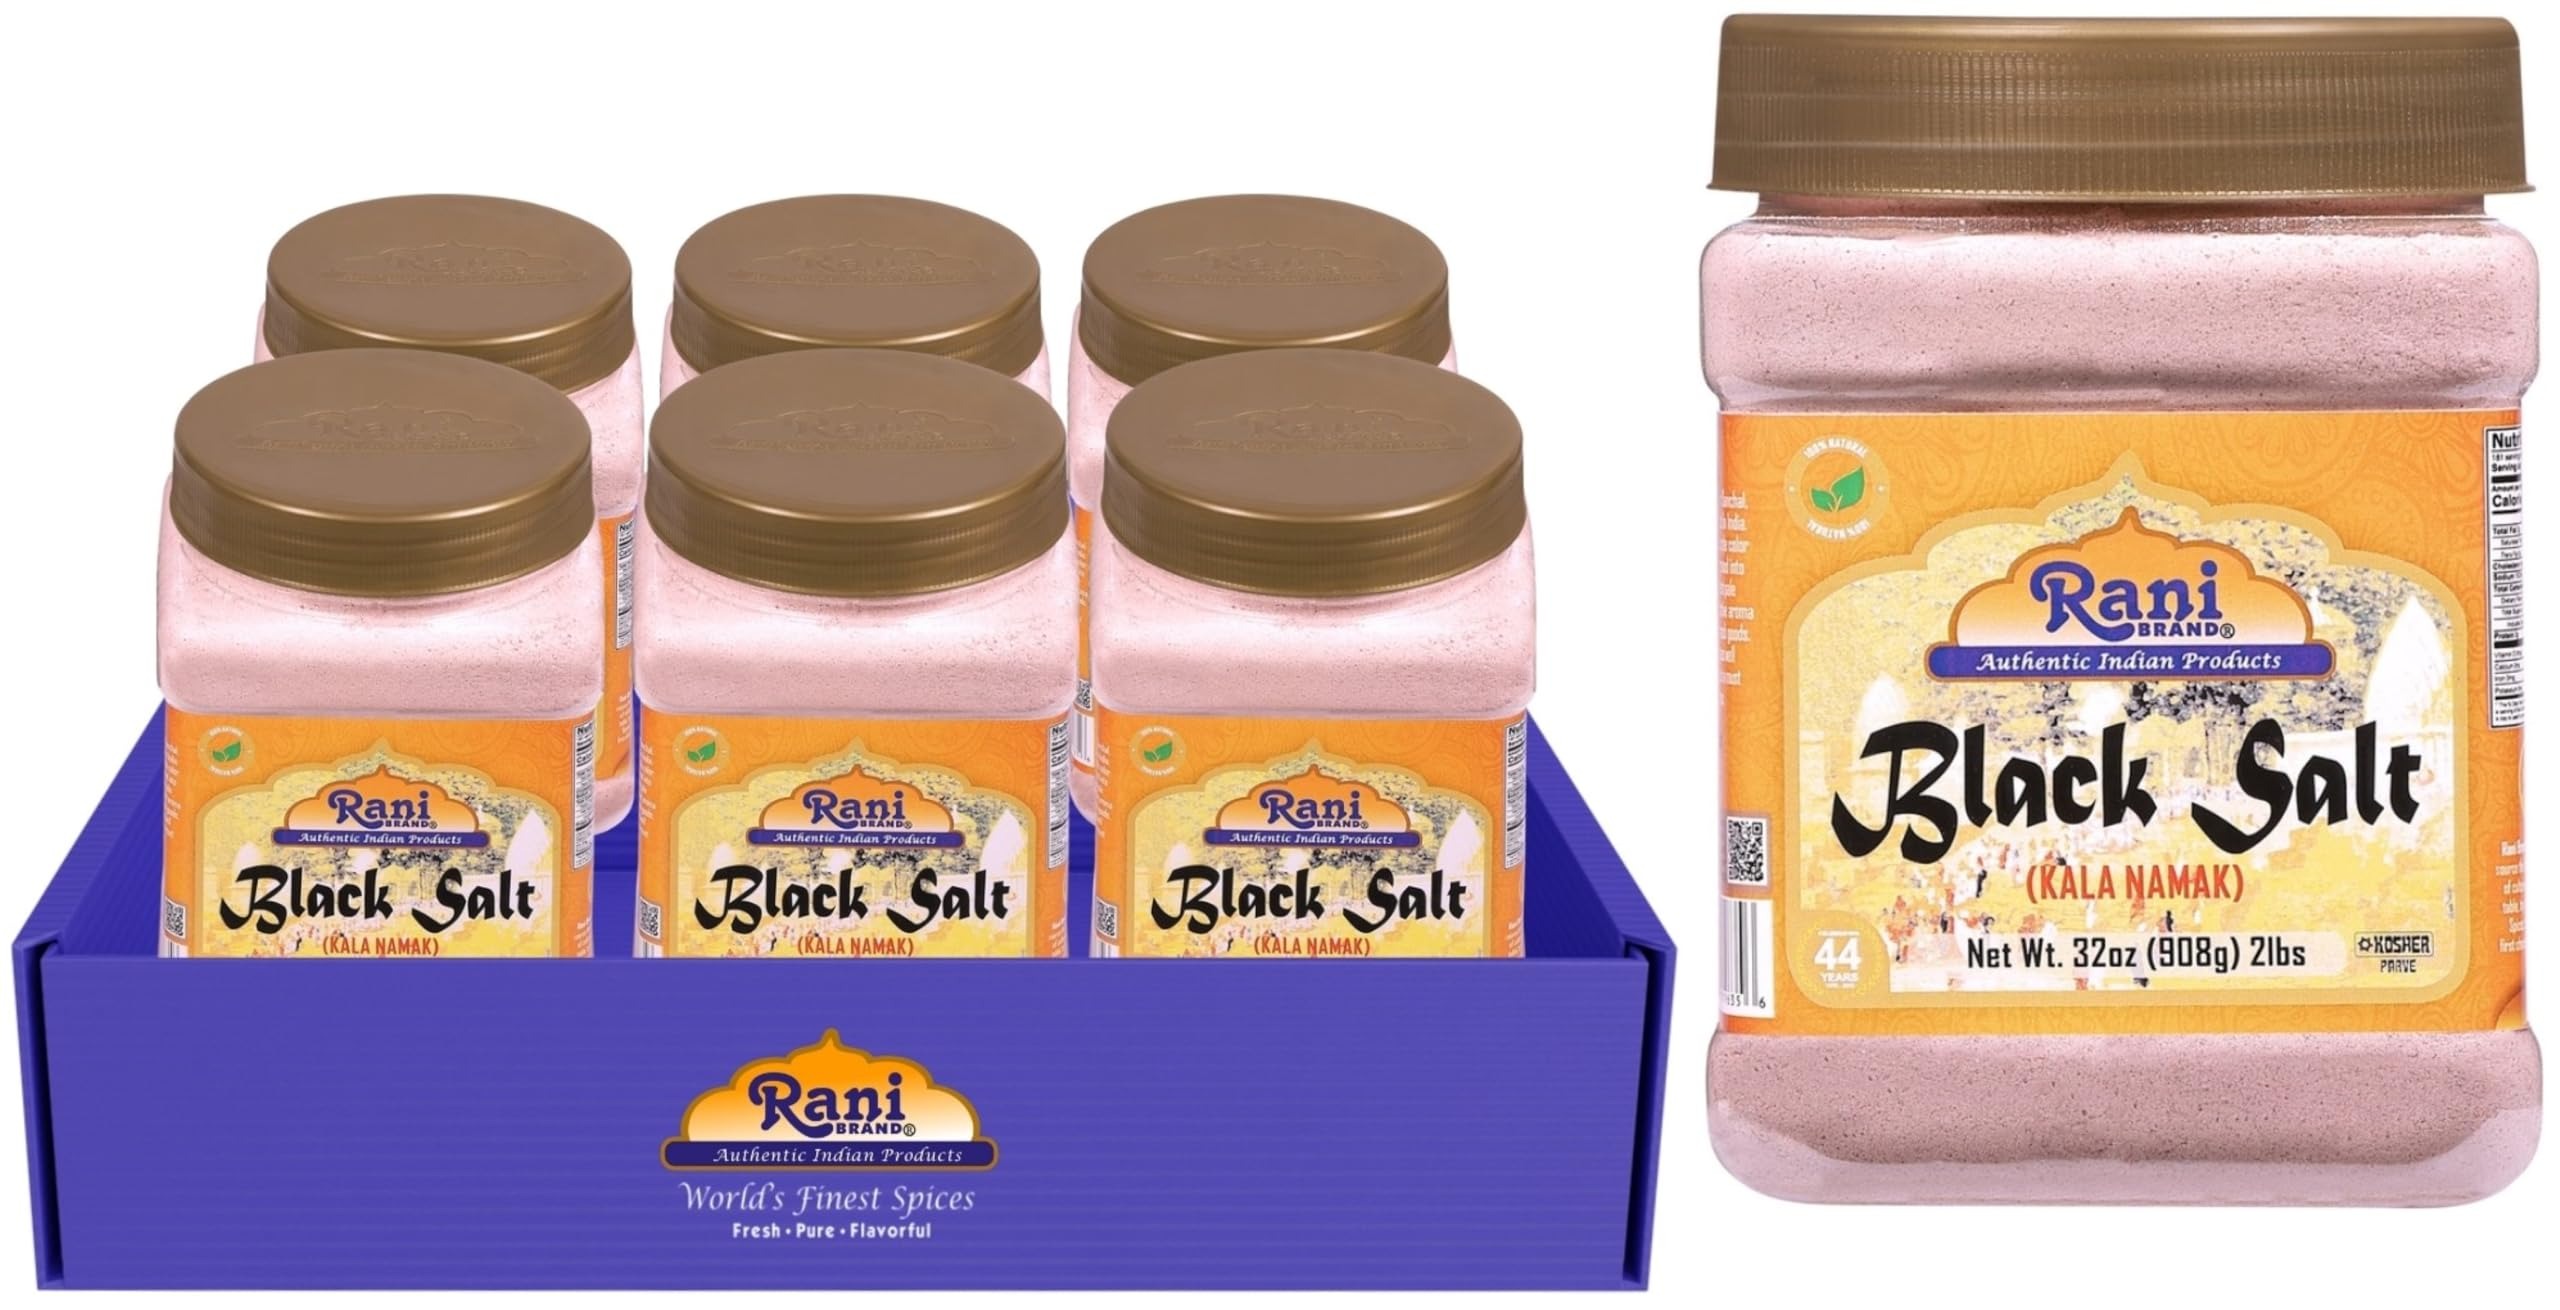
Item Name: Rani Black Salt Powder (Kala Namak) Mineral 32oz (2lbs) 908g PET Jar, Pack of 6 ~ Unrefined, Pure & Natural | Vegan | Gluten Friendly | NON-GMO | Kosher | Indian Origin | Perfect for Tofu Scramble
Bullet Point 1: You'll LOVE our Black Salt Powder by Rani Brand--Here's Why: Great for Vegan Tofu Scrambles - the “to go to” for Natural Egg Like Taste & gives a needed source of minerals and iron.
Bullet Point 2: ❤️NEW! Pack of 6! This Himalayan rock salt has a high sulfur & iron content, which gives it it's flavor and smell. It is commonly used in vegan dishes to replicate an egg flavor. Packed in a no barrier Plastic Jar, let us tell you how important that is when using Indian Spices!
Bullet Point 3: ❤️Now KOSHER! No Sugar added, GLUTEN Friendly, Non-Irradiated, VEGAN, CHOLESTEROL-Free, NON-GMO 100% Natural, No preservatives or "fillers" & Great Flavor! Rani has been selling Indian Foods since 1979
Bullet Point 4: ❤️Black Himalayan Salt (Vegan) has been used for centuries both for its unique flavor & properties
Bullet Point 5: ❤️Net Wt. 32oz (2lbs) 908g x Pack of 6 = Total of Net Wt 192oz (12lbs) 5.44kg. Special Note: Our spices do not have anti-caking or anti clumping agents or other harmful additives, hence with a clump-prone product like black salt, natural clumping will occur. This does not indicate that the product is old or bad, just all natural!
Product Description: <b>Black Salt (Kalal Namak)....</b>A Little History! <br> Black salt, also known as Kala Namak or Sanchal, comes from a type of salt mineral found in India. The crystal like rock salt has a deep purple color reminiscent of amethyst, but when ground into powder form, changes from purple to pale lavender. Because of black salts distinctive aroma and taste, it is used widely in Indian snack goods. It is also one of the main ingredients in a very popular tangy dish called chaat. The unique sourness of the salt goes well sprinkled over fresh cut fruits and is a must for many pickles and chutneys. Black salt is also characterized by its strong sulfuric aroma and is believed to aid in keeping a healthy digestive system. <br> <br> Product Type: Black Salt Powder <br> Packaging: Plastic Jar<br> Net Wt. 32oz (2lbs) <br>Product of India <br> <br>
Value: 6.0
Unit: Count

Price: 77.99